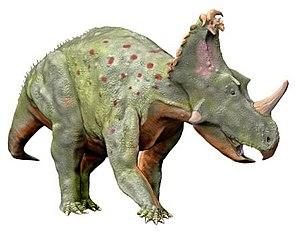
Coronosaurus est un genre de dinosaure ornithischien de la famille des cératopsidés ne contenant qu'une seule espèce, Coronosaurus brinkmani, à l'origine classée au sein du genre Centrosaurus.